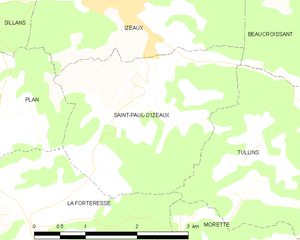
Saint-Paul-d'Izeaux est une commune française située dans le département de l'Isère en région Auvergne-Rhône-Alpes.